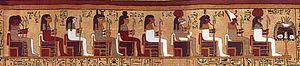
Détail d'une partie du Papyrus d'Ani, British Museum
Les dieux et déesses de l’Égypte antique représentent une foule considérable de plus d'un millier de puissances surnaturelles ; divinités cosmogoniques, divinités provinciales, divinités locales, divinités funéraires, personnification de phénomènes naturels ou de concepts abstraits, ancêtres déifiés, démons, génies, divinités étrangères importées, etc. Le terme égyptien pour dieu est netjer et son plus ancien hiéroglyphe représente vraisemblablement un mat enveloppé de bandelettes de tissu. Pour désigner le concept de la divinité, les glyphes alternatifs sont le faucon sur un perchoir et un personnage accroupi. D'autres termes existent pour désigner une divinité, tel baou ou sekhem mais leur diffusion a été de moindre importance.